History of Rome

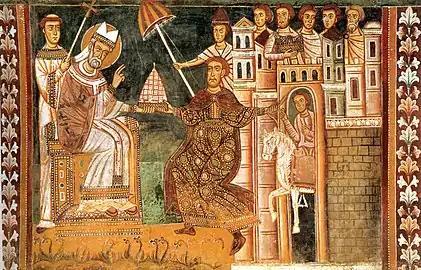
A 13th-century fresco of Sylvester and Constantine, showing the Donation of Constantine, Santi Quattro Coronati, Rome

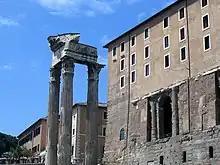
From the Forum, the medieval and Renaissance Senate House stands directly upon the Tabularium, ancient Rome's repository of archives.

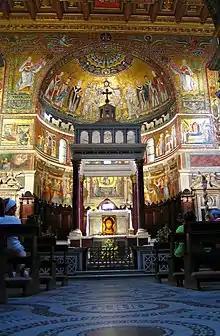
Interior of the basilica of Santa Maria in Trastevere, one of the most beautiful Roman churches built or re-built in the Middle Ages

In 480, the last Western Roman emperor, Julius Nepos, was murdered and a Roman general of barbarian origin, Odoacer, declared allegiance to Eastern Roman emperor Zeno. Despite owing nominal allegiance to Constantinople, Odoacer and later the Ostrogoths continued, like the last emperors, to rule Italy as a virtually independent realm from Ravenna. Meanwhile, the Senate, even though long since stripped of wider powers, continued to administer Rome itself, with the Pope usually coming from a senatorial family. This situation continued until Theodahad murdered Amalasuntha, a pro-imperial Gothic queen, and usurped the power in 535. The Eastern Roman emperor, Justinian I (reigned 527–565), used this as a pretext to send forces to Italy under his famed general Belisarius, recapturing the city next year, on 9 December AD 536. In 537–538, the Eastern Romans successfully defended the city in a year-long siege against the Ostrogothic army, and eventually took Ravenna, too.